Richard Busteed

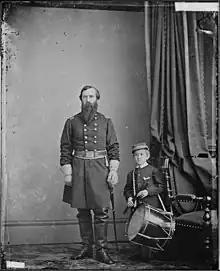
Gen. Richard Busteed and drummer boy

Once when confronted with black men being thrown out of a white railroad car by the conductor, Busteed pulled his pistol and defended the black men allowing them to stay.